Jalal al-Din Mangburni

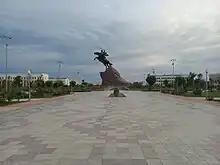
Equestrian statue of Jalal ad-Din in Urgench

Having gathered an army and entered Persia, Jalal ad-Din sought to re-establish the Khwarazm kingdom, but he never fully consolidated his power. In 1224, he confirmed Burak Hadjib, ruler of the Qara Khitai, in Kerman, and received the submission of his brother Ghiyath, who had established himself in Hamadan and Isfahan, and the province of Fars, and clashed with the Caliph An Nasser in Khuzestan, from whom he captured parts of Western Iran. The next year, he dethroned the Uzbek Muzaffar al-Din, ruler of the Eldiguzids, and set himself up in their capital of Tabriz on 25 July 1225. That same year, he attacked Georgia, defeating its forces in the battle of Garni, and captured Tbilisi, after which a hundred thousand citizens were put to death for not renouncing Christianity.